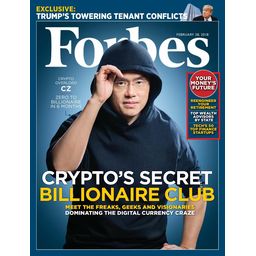
Label: paper